2nd Royal Lancashire Militia (The Duke of Lancaster's Own Rifles)

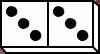
33rd Division's formation sign.

After the Boer War, the future of the Militia was called into question. There were moves to reform the Auxiliary Forces (Militia, Yeomanry and Volunteers) to take their place in the six Army Corps proposed by St John Brodrick as Secretary of State for War. However, little of Brodrick's scheme was carried out. Under the more sweeping Haldane Reforms of 1908, the militia was replaced by the Special Reserve, a semi-professional force whose role was to provide reinforcement drafts for regular units serving overseas in wartime (similar to the Militia Reserve of 1867). From 2 August 1908 the two former 2nd RLM battalions became the 3rd (Reserve) Bn and 4th (Extra Reserve) Bn of the King's (Liverpool Regiment). Both battalions were based at the King's regimental depot at Seaforth Barracks, Liverpool, from 1910.